Pavel Bobek

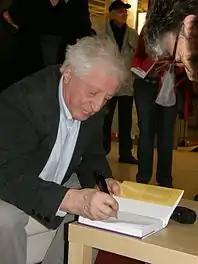
Bobek at a book signing in March 2009.

From 1963 to 1965 he was the vocalist of the pioneering classic rock group Olympic, and from 1967 he subsequently performed as a member of the Semafor Musical Theatre, with Jiří Brabec. During his career, he performed and recorded his own versions of rock-based standards, such as Lou Reed's "Walk On The Wild Side", and Frank Zappa's "Harder Than Your Husband". In the country style, Bobek covered Kenny Rogers' "Ruby, Don't Take Your Love To Town" (with Jiří Grossmann), and John Denver's "Take Me Home Country Roads" (the latter using Czech lyrics by Vladimír Poštulka).